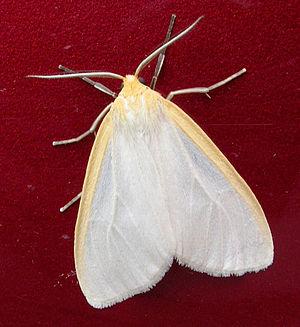
Cycnia tenera est une espèce d'insectes lépidoptères de la famille des Arctiidae.
Cycnia est un genre d'insectes lépidoptères de la famille des Arctiidae.